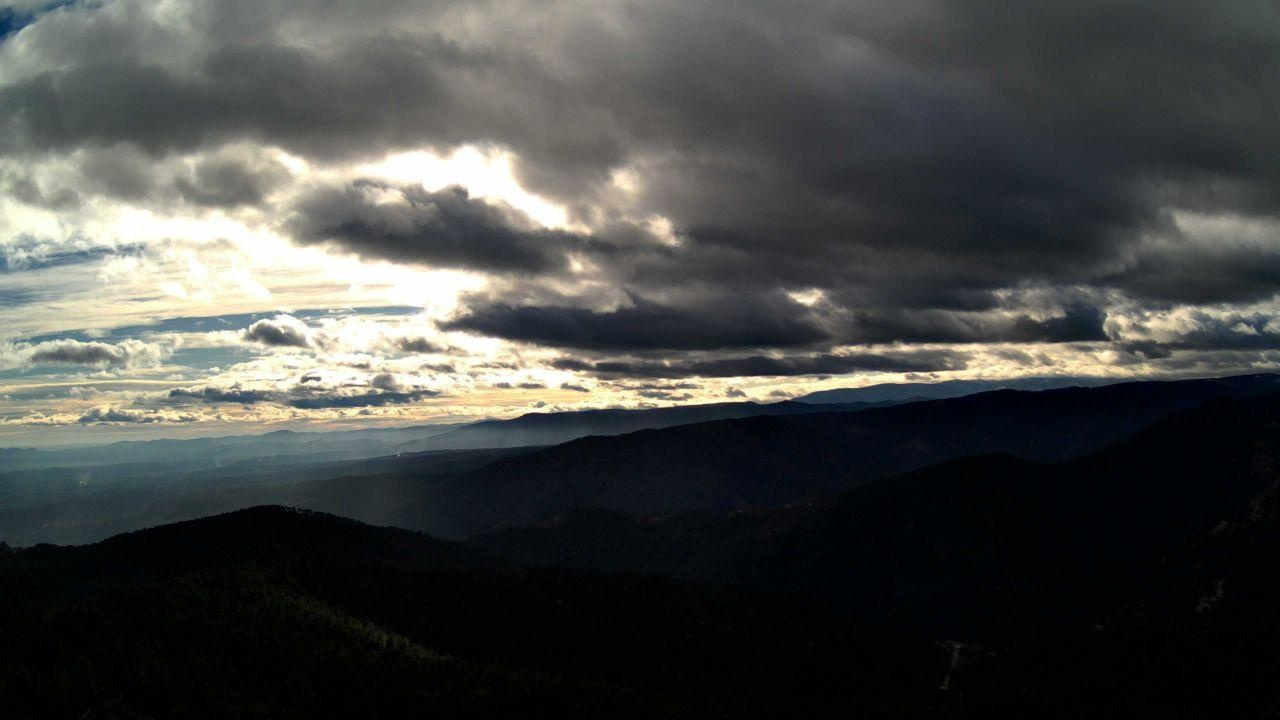
Fire: no
Smoke: yes